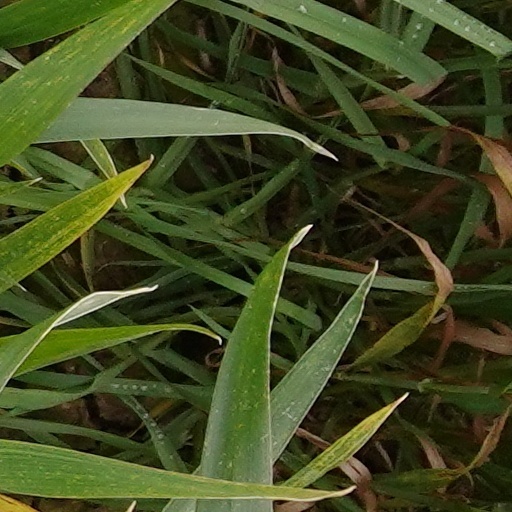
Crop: wheat